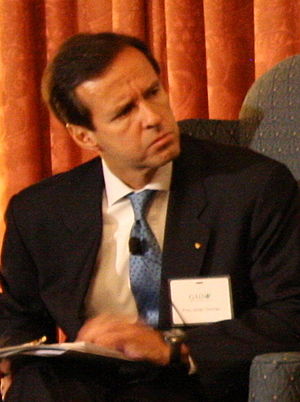
Bolivias præsidenter / Liste over Bolivias præsidenter
Bolivias præsident, er statsoverhoved og regeringsleder i Bolivia. I henhold til den nuværende forfatning vælges præsidenten ved valg for en fem-årig periode.